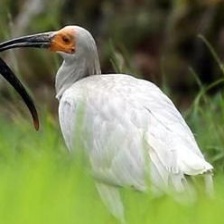
Species: ASIAN CRESTED IBIS
Scientific name: NIPPONIA NIPPON